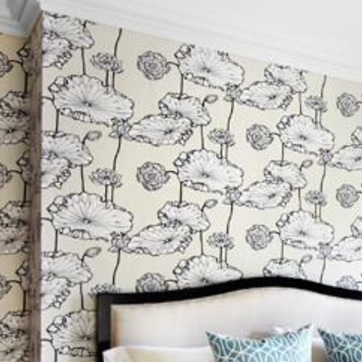
Material: wallpaper